DeSoto (automobile)

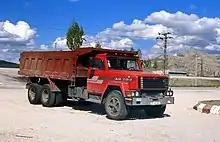
Although it was discontinued, the DeSoto brand continued to be used on Turkish Askam trucks, such as this AS700 model.

Chrysler's dealer network also had an effect on the termination of the DeSoto brand. Following World War II, Chrysler had a large number of dealers that carried two or more Chrysler makes, with DeSoto-Plymouth and Chrysler–Plymouth relationships being the most common. However, as Chrysler attempted to spin Plymouth off into standalone dealerships, existing dealers typically chose to become higher-volume Plymouth dealerships rather than taking on the slower-selling DeSoto brand, leaving the marque with a weakened dealer network and fewer outlets selling its cars. DeSoto's failure to adjust to changing market trends, evidenced by its lack of a new compact car model in 1960 as GM, Ford and DeSoto's siblings Dodge and Plymouth had done, also hastened its demise.